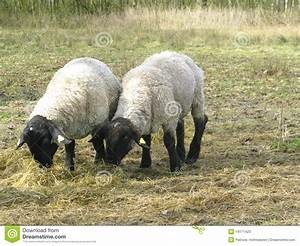
Label: sheep